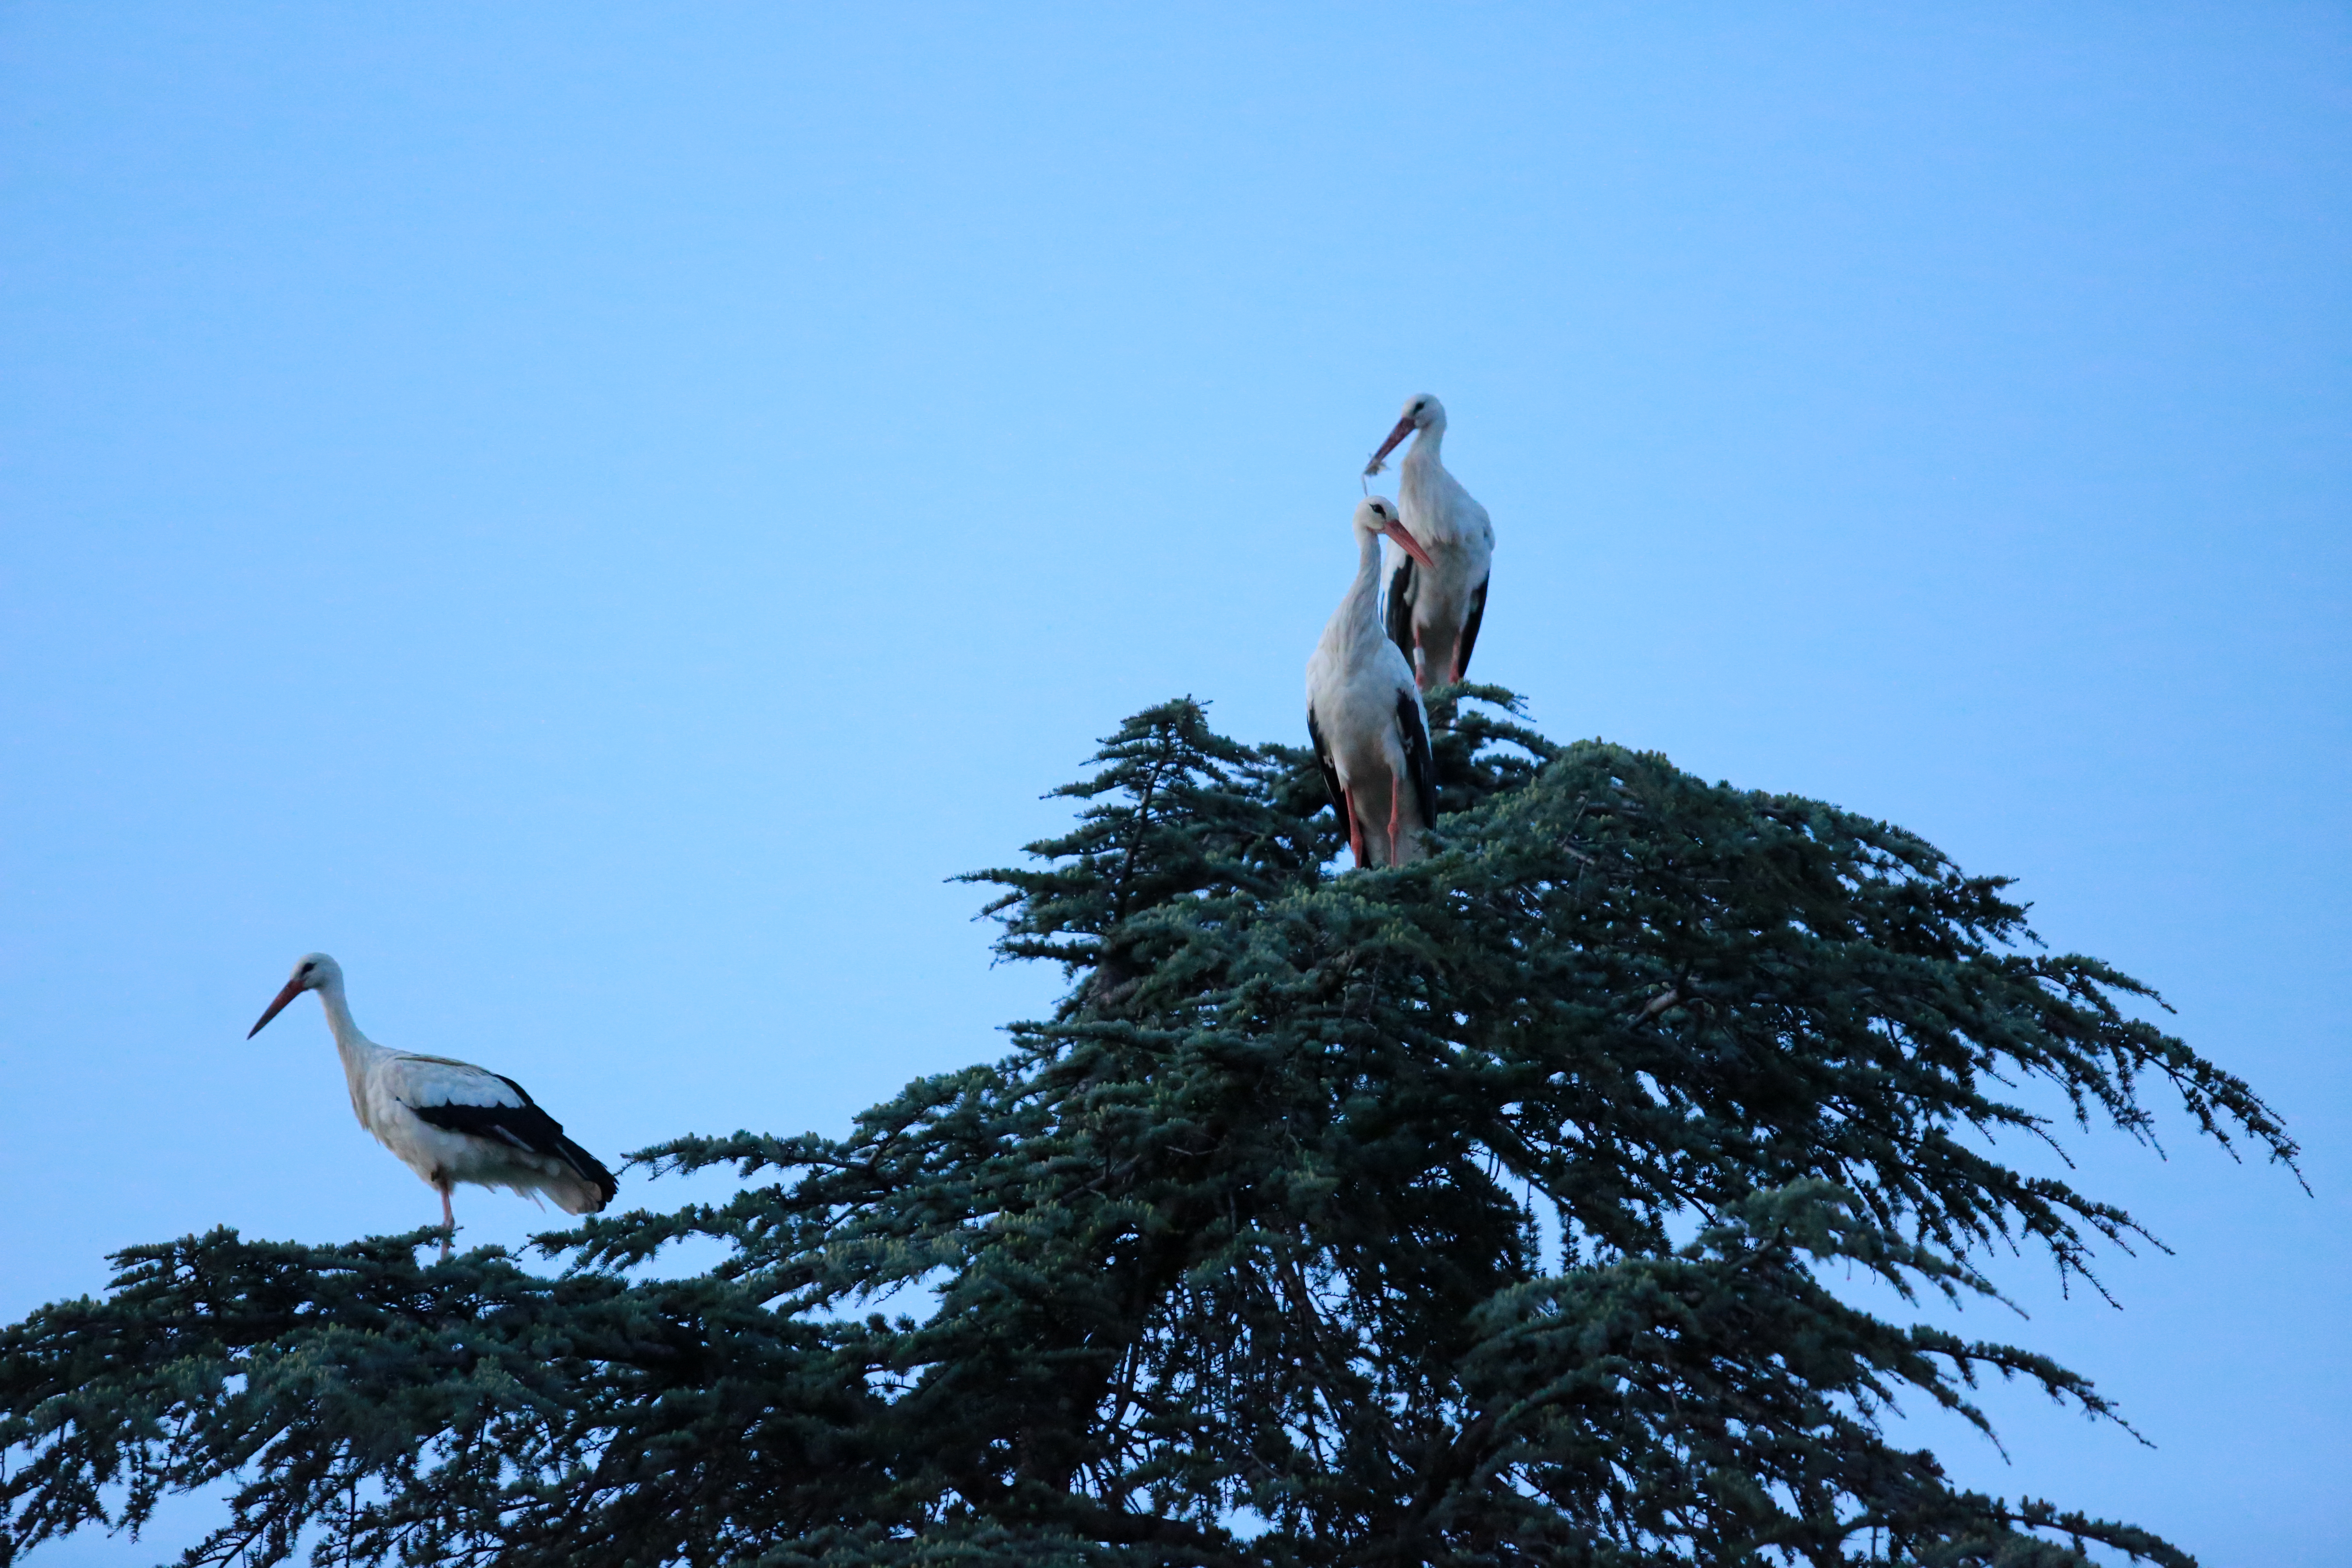
tree, bird, sky, seabird, france, europe, canon, stork, midi, vertebrate, montpellier, arbres, southfrance, sdfrankreich, zuidfrankrijk, mditerrane, languedocroussillon, hrault, jacou, exterieur, perchoir, oiseaux, migrateurs, storch, cigognes, echassiers, findelt, cdres, perching bird, ciconiiformes